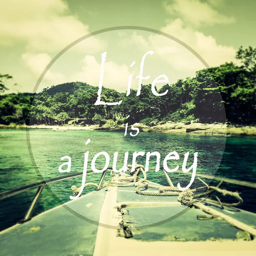
meaningful quotes on a boat heading to the island -- stock photo #